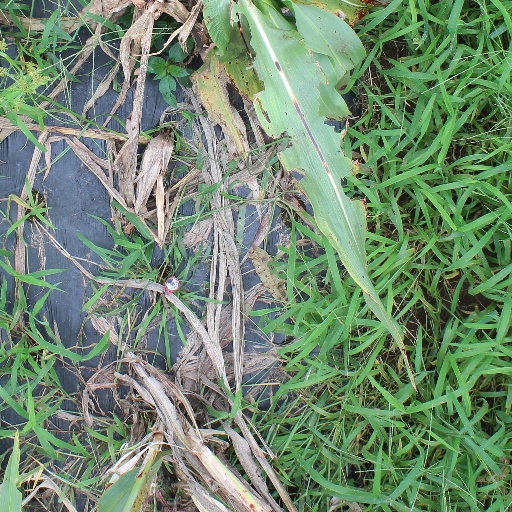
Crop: sorghum